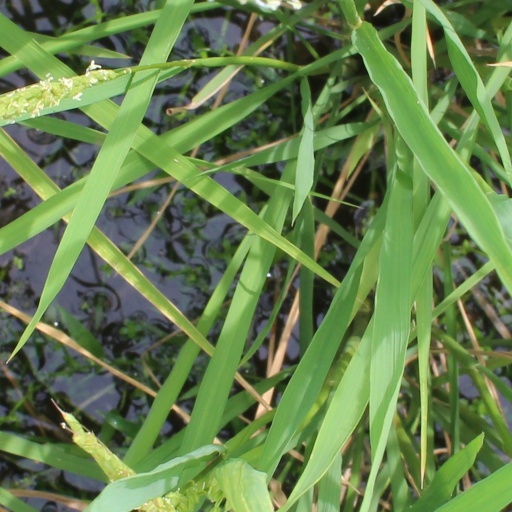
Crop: rice